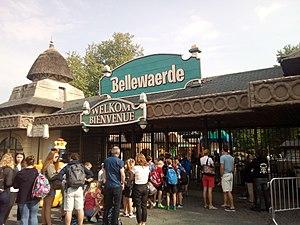
Bellewaerde est un parc d'attractions et un parc zoologique belge flamand, situé dans la province de Flandre-Occidentale, à Ypres. Fondé par Albert Florizoone sous le nom de Centre touristique de Bellewaerde en 1954 sur l'un des sites de la bataille d'Ypres de la Première Guerre mondiale, et nommé d'après le château qui se dresse encore près de l'entrée principale, il est aujourd'hui la propriété du groupe français la Compagnie des Alpes, filiale de la Caisse des dépôts et consignations.